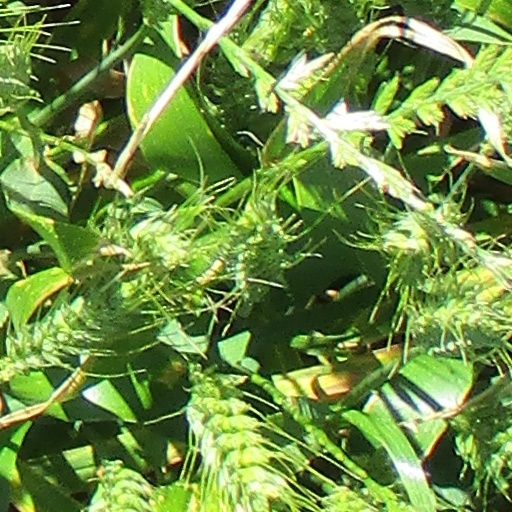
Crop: wheat